Dontrelle Willis

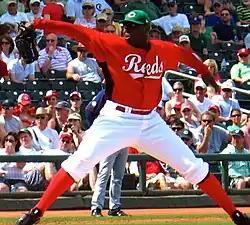
Willis with the Cincinnati Reds.

On December 5, 2007, the Marlins traded Willis along with fellow All-Star Miguel Cabrera to the Detroit Tigers for Andrew Miller, Cameron Maybin, Mike Rabelo, Eulogio de la Cruz, Dallas Trahern, and Burke Badenhop. Willis signed a three-year, $29 million contract extension two weeks later. In his debut with the Tigers, Willis pitched five innings, gave up one hit, and three earned runs against the Chicago White Sox.